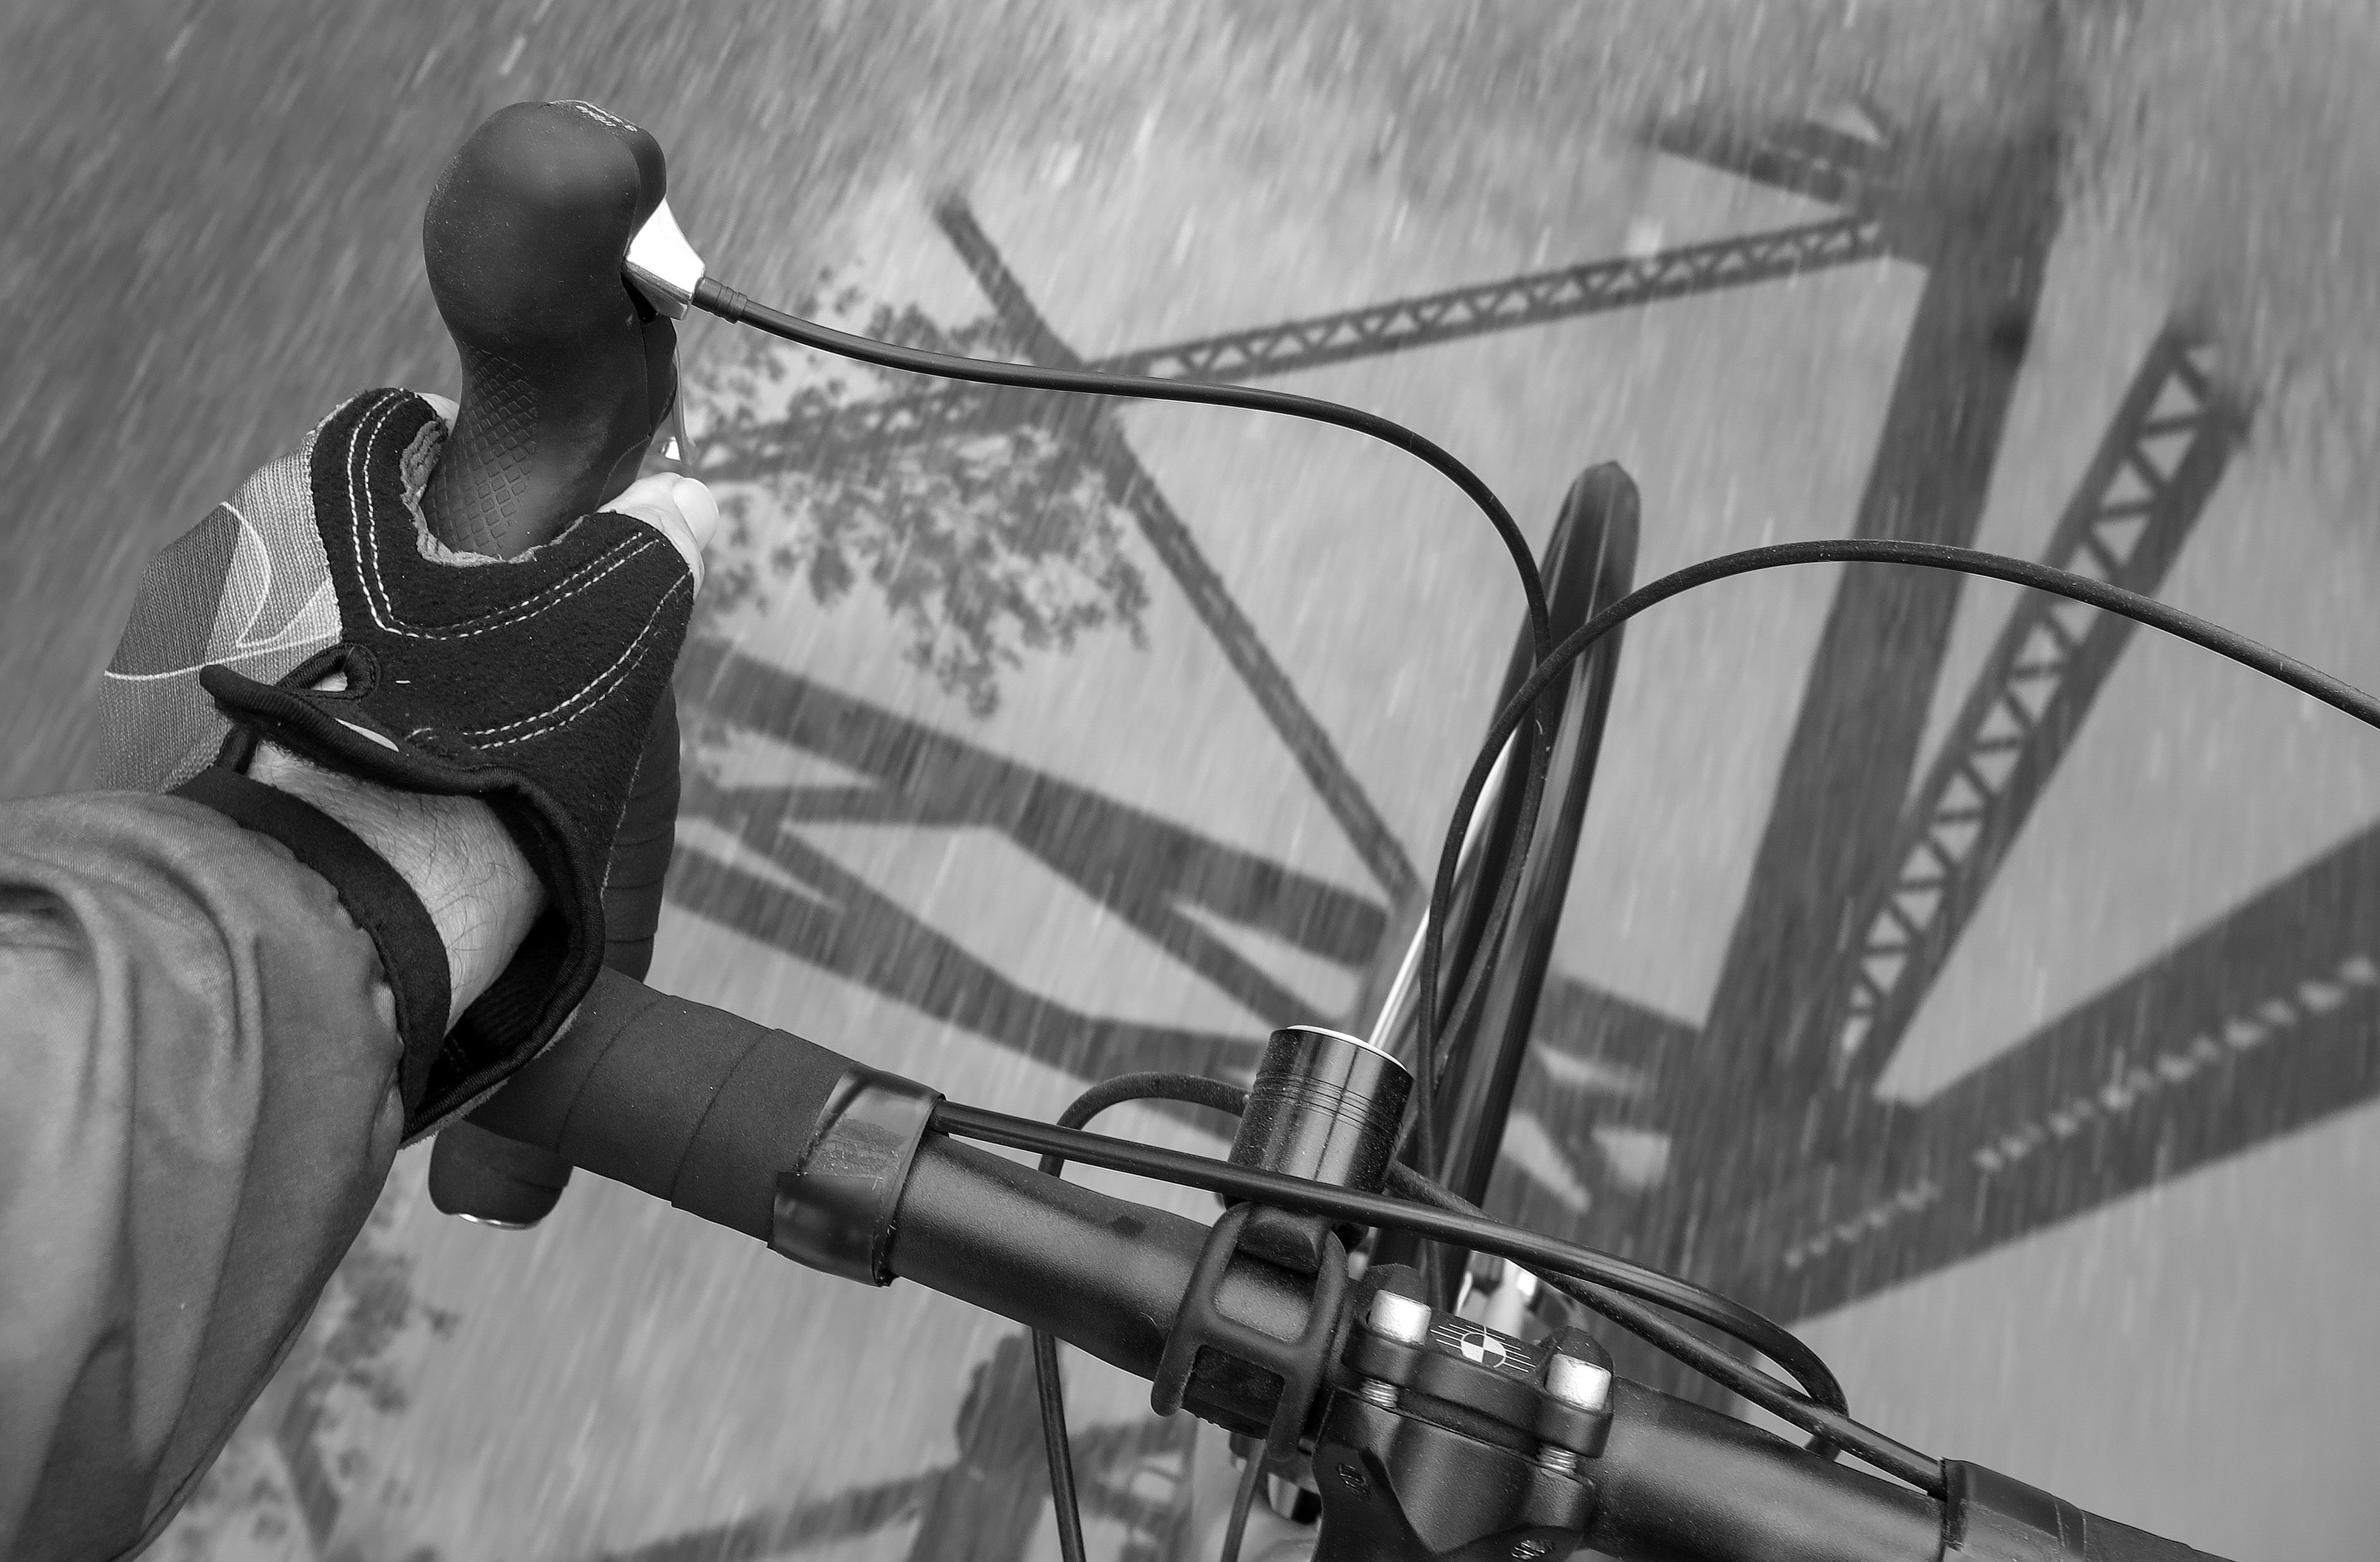
hand, black and white, wet, bicycle, bike, reflection, vehicle, ride, black, monochrome, handlebar, 2016, trussbridge, 366, monochrome photography